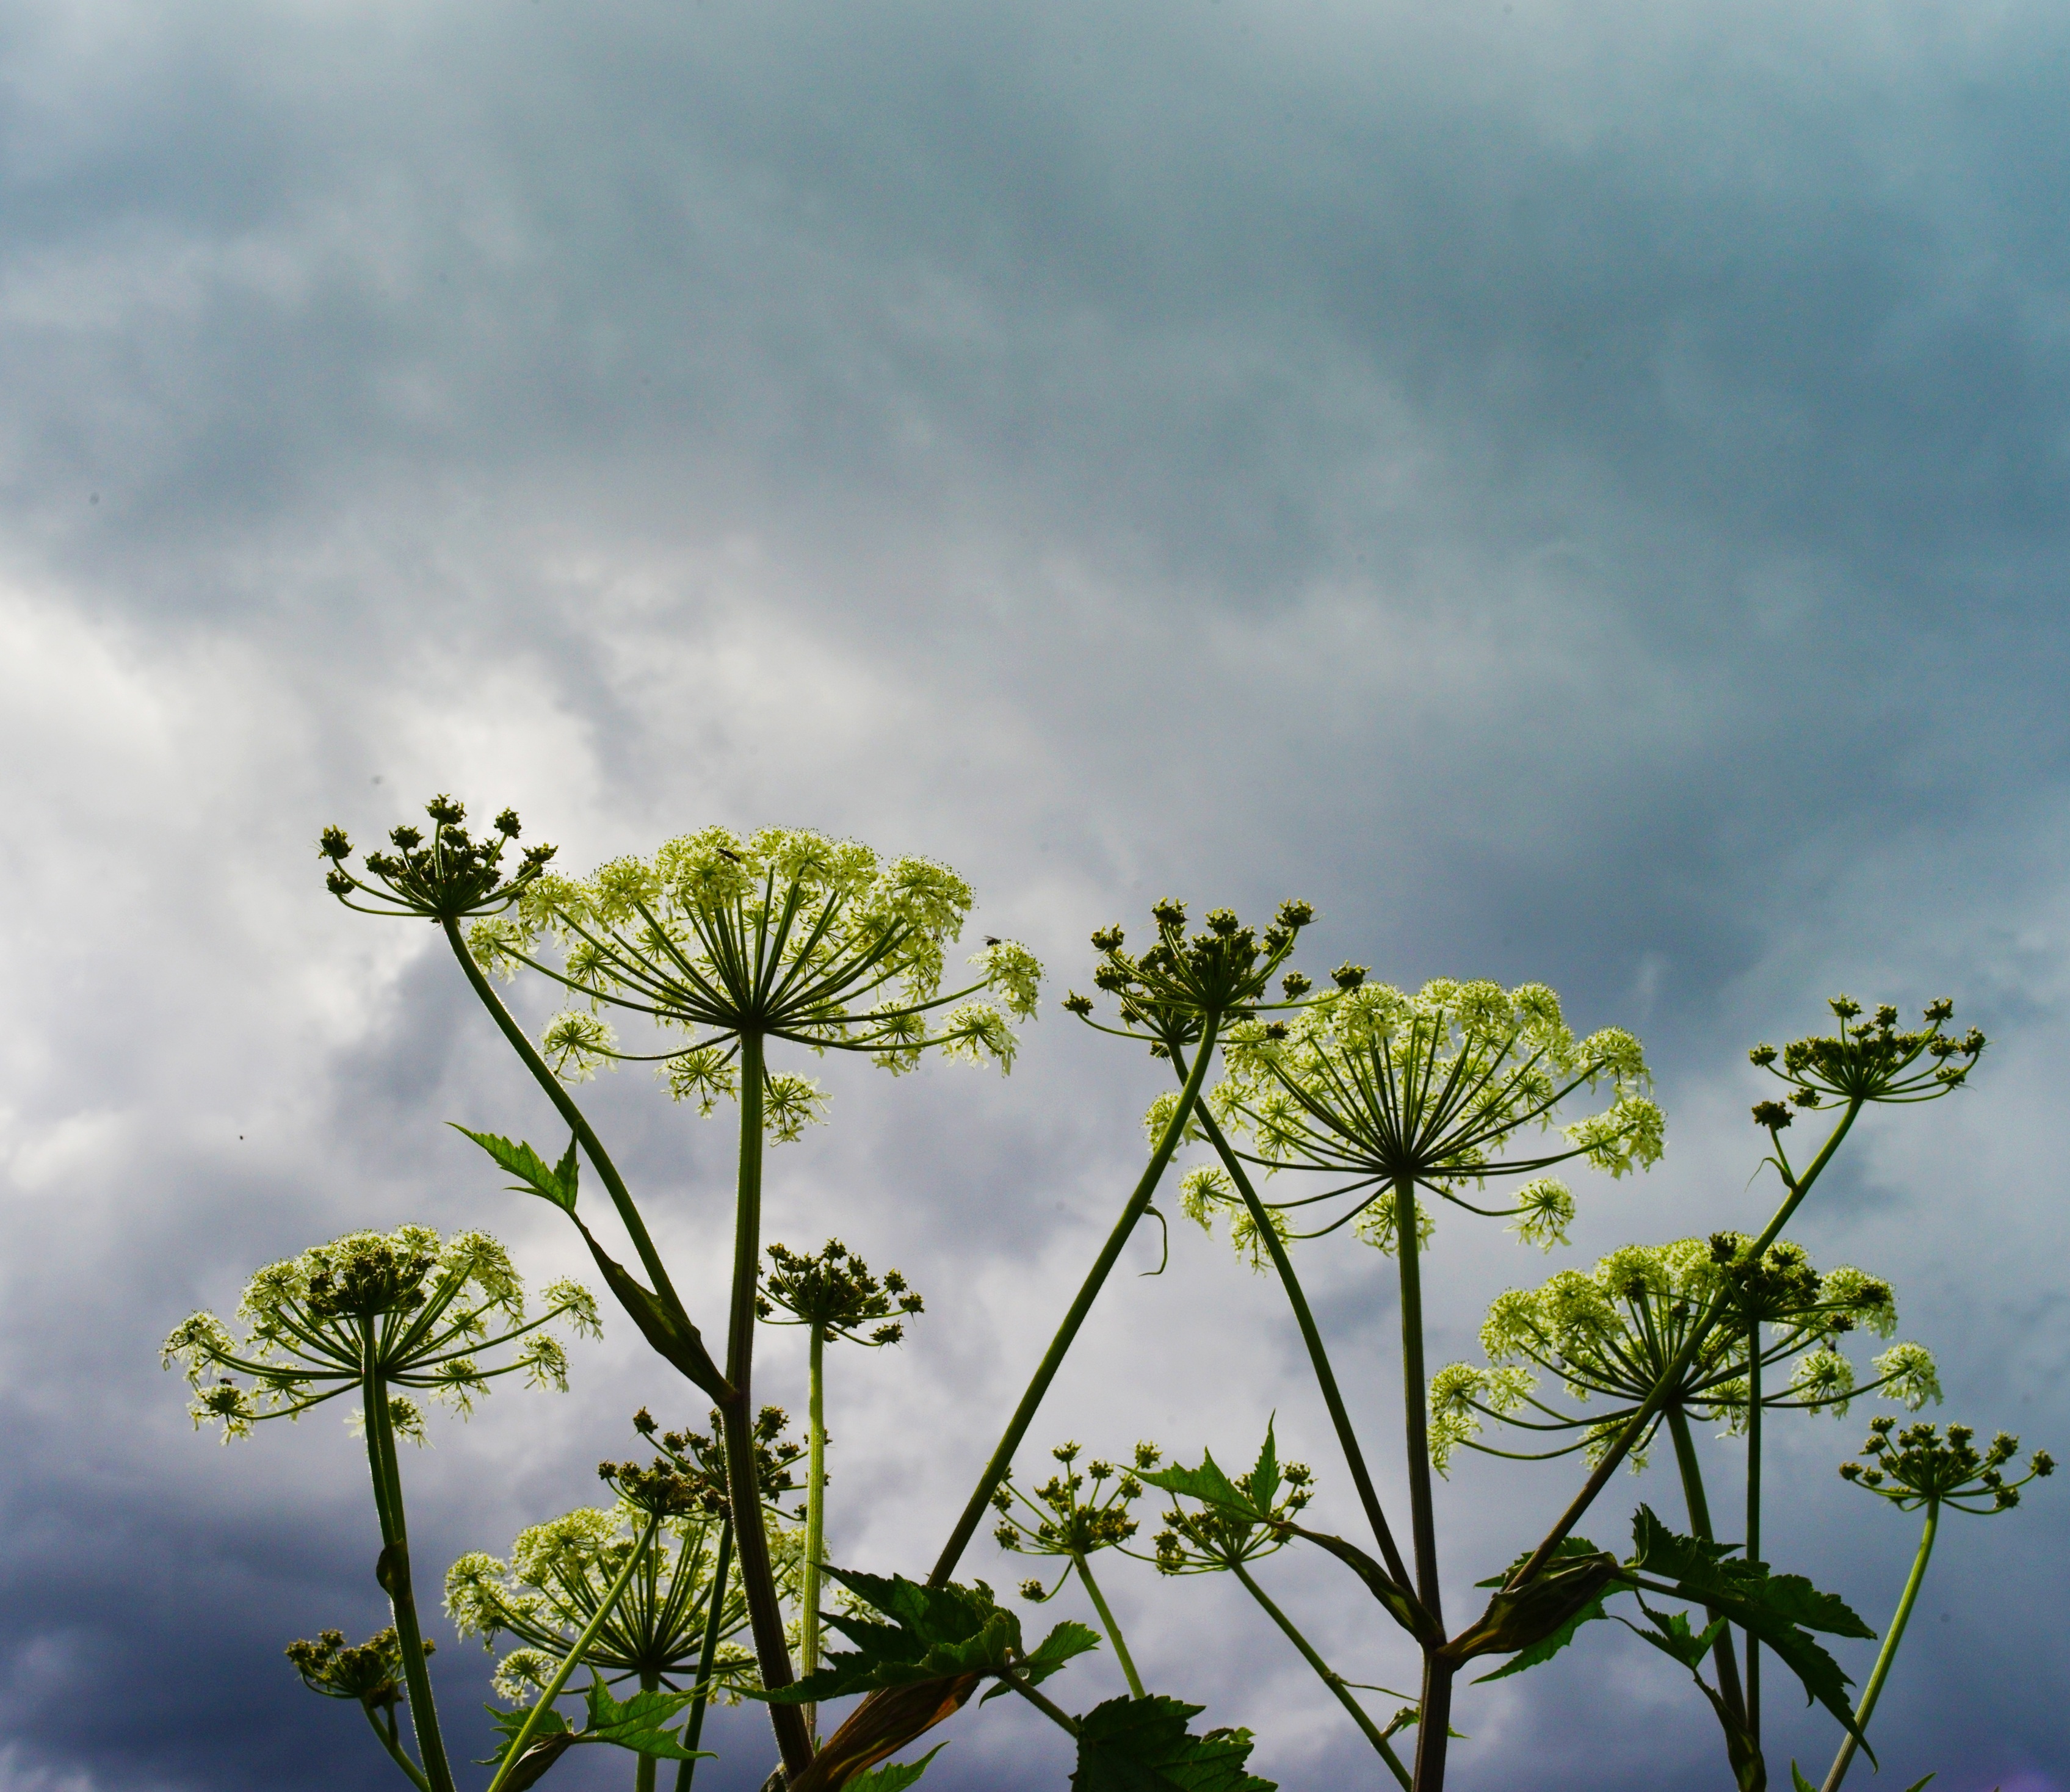
tree, nature, branch, blossom, cloud, plant, sky, field, meadow, prairie, flower, green, botany, blue, flora, wildflower, flowers, wild flowers, dark cloud, grassland, ecosystem, flowering plant, before rain, plant stem, land plant